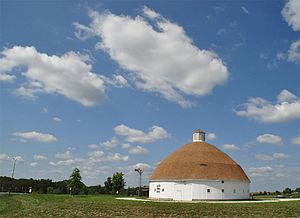
Mendon est un village du comté d'Adams dans l'Illinois, aux États-Unis. Il est fondé en 1833, sous le nom de Fairfield, mais comme il existait déjà une autre ville portant ce nom dans l'Illinois, le village a du changer de nom. Il est incorporé le 15 juillet 1891.